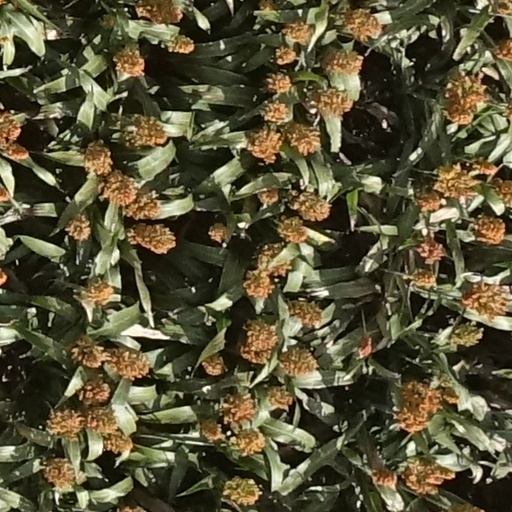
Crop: sorghum